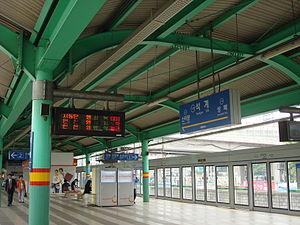
Seokgye est une station sur la ligne Gyeongwon et sur la ligne 6 du métro de Séoul, dans l'arrondissement de Nowon-gu.